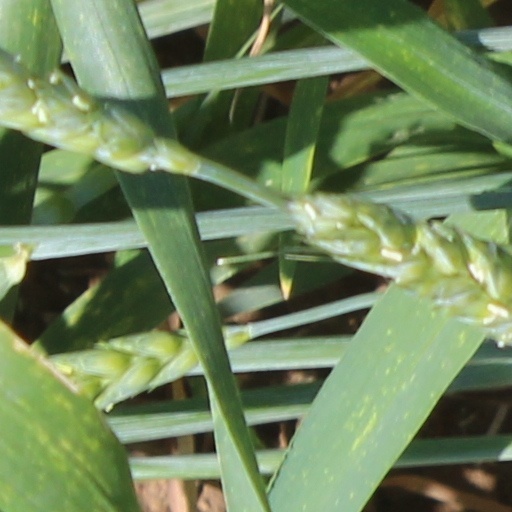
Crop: wheat